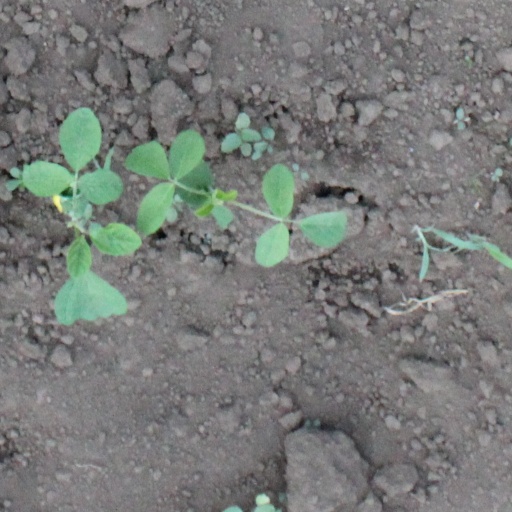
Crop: soybean